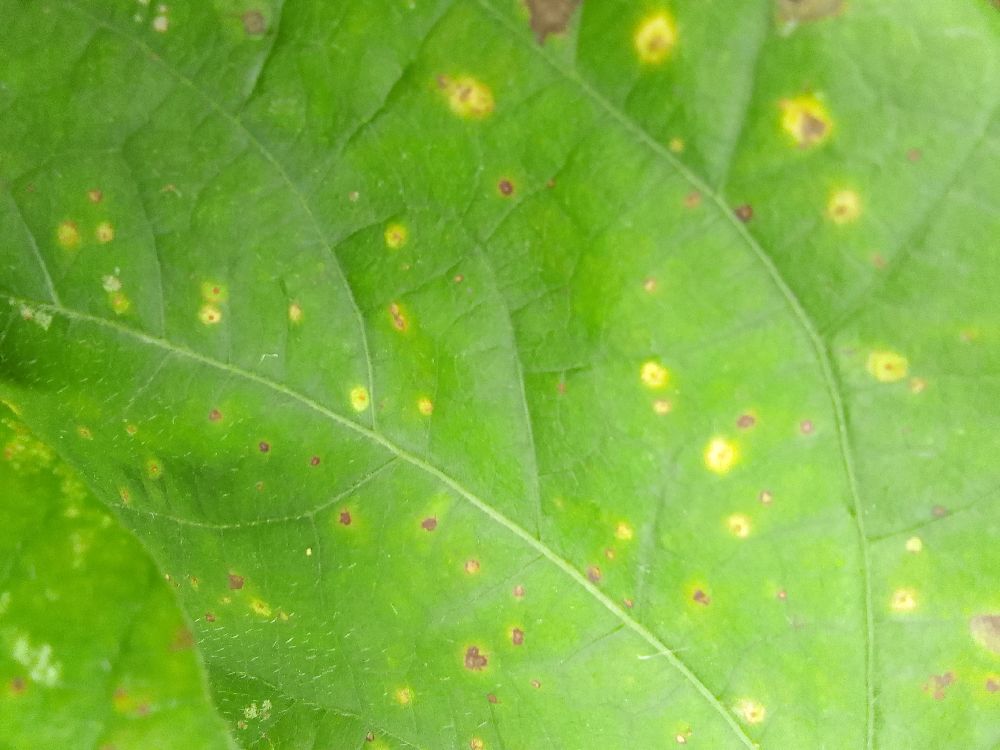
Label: rust